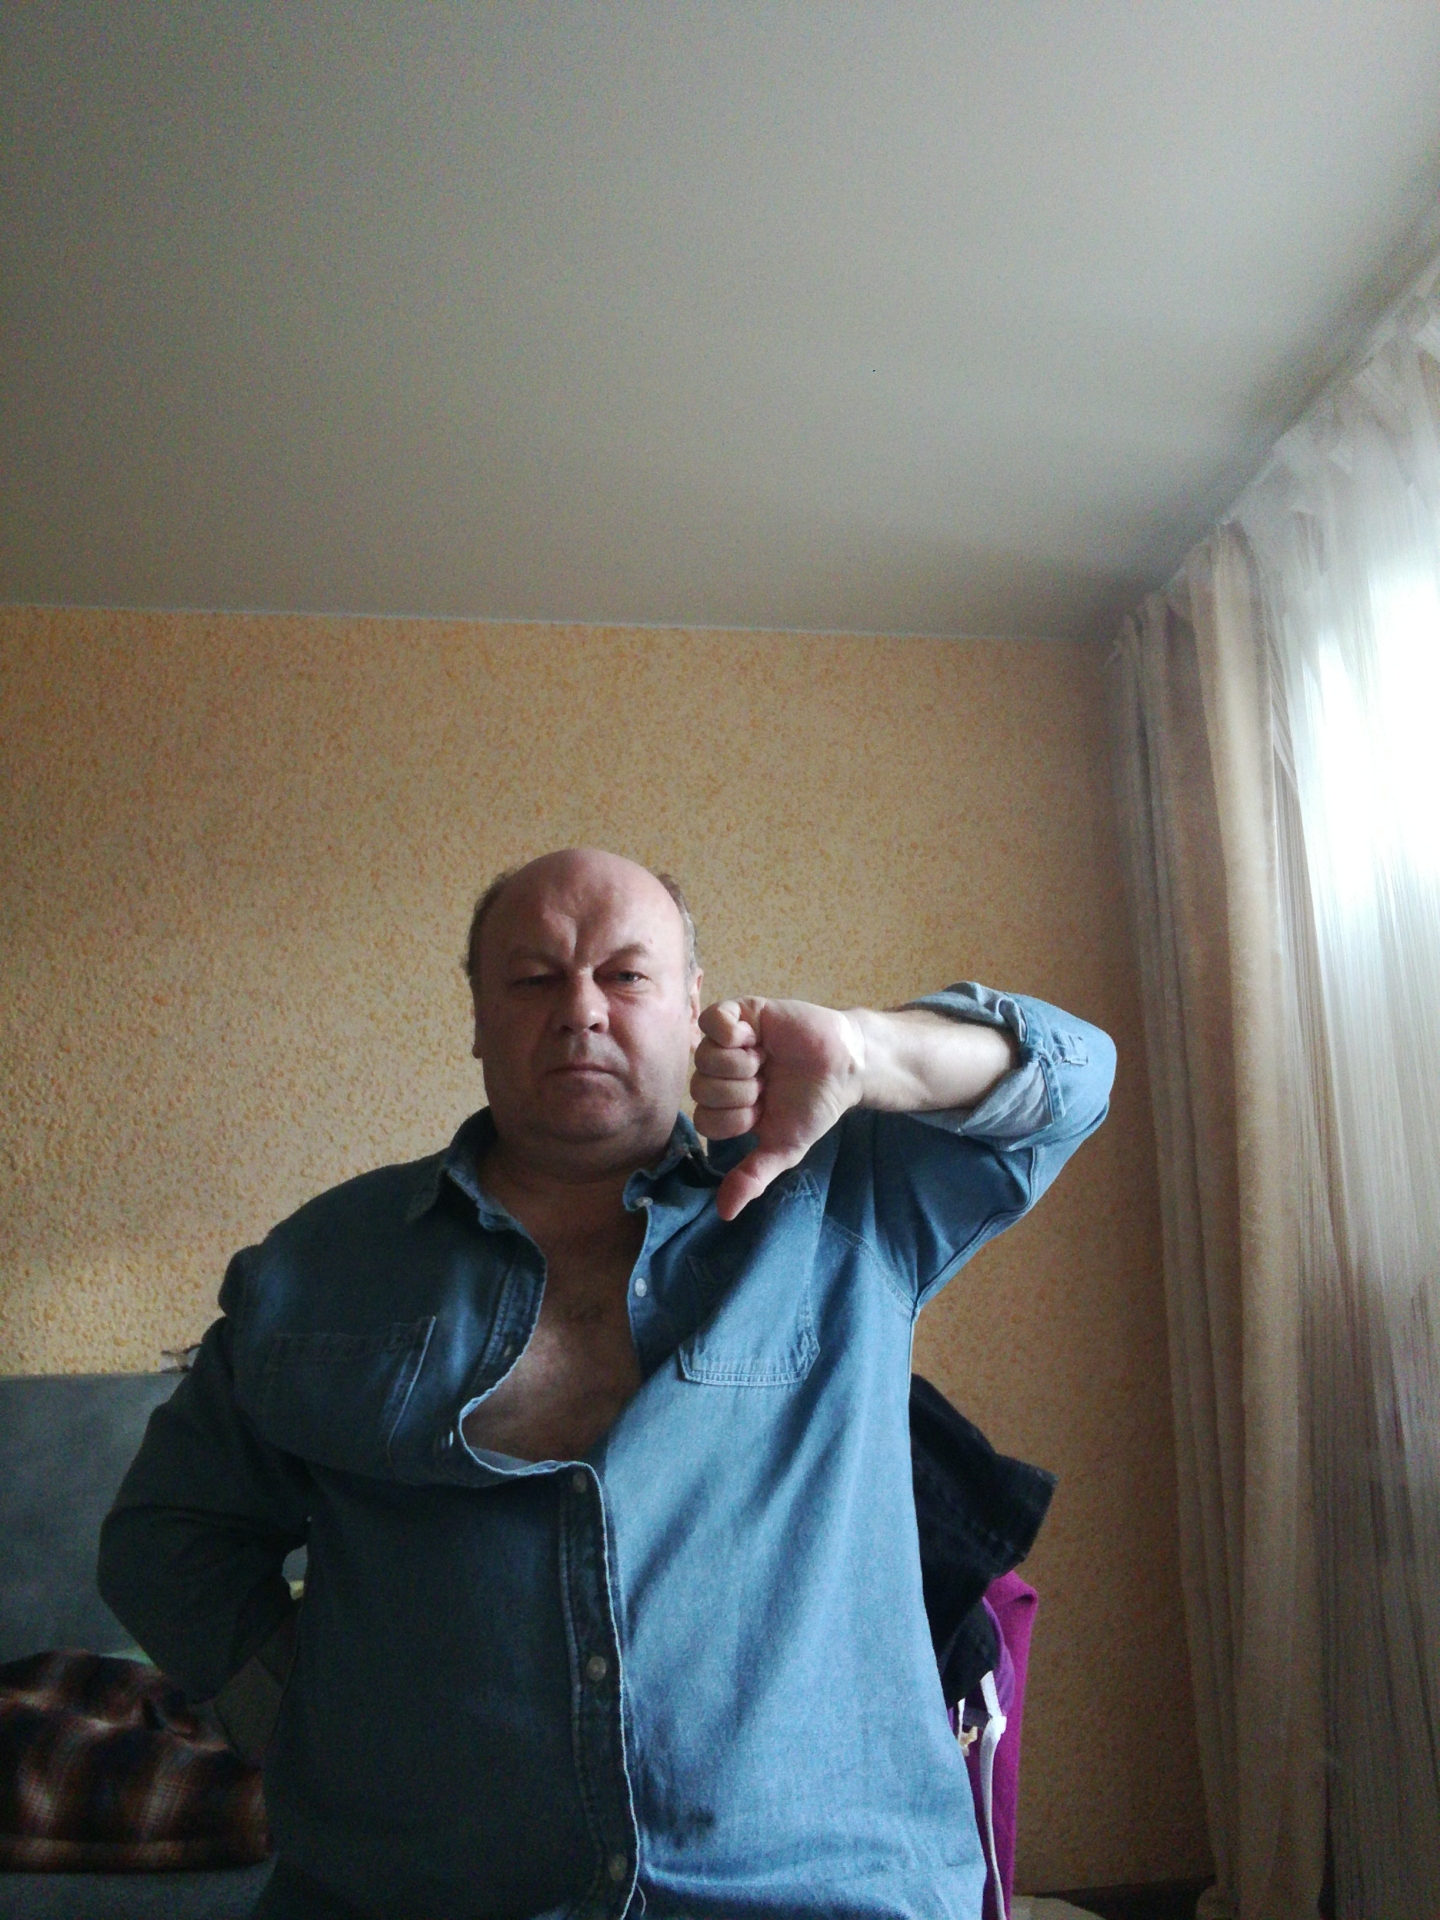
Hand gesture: dislike